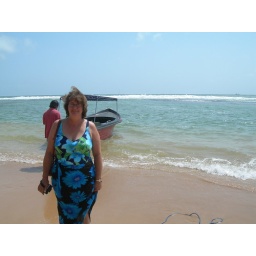
HIkkaduwa Beach- Coral Gardens tour in a glass bottom boat